Alie Ward

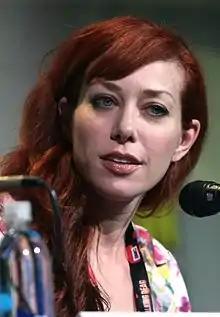
Ward at the 2016 San Diego Comic-Con

Alison Ann "Alie" Ward (born November 6, 1976) is an American writer, actress, and television and podcast host. Born in California, Ward graduated from the University of California, Santa Barbara with a degree in cinema. In 2016, she won an Emmy for Outstanding Writing Special Class for the CBS series "Innovation Nation". In 2022, the iHeartRadio Podcast Awards named her podcast "Ologies" “Best Science Podcast”, and the Webby Awards honored Ward as “Best Podcast Host.”